Akaflieg München Mü23 Saurier

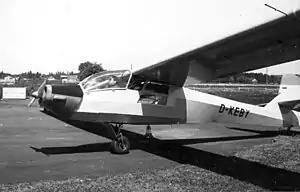

The Akaflieg München Mü23 Saurier is a two-seat motor-glider designed and built in Germany from 1956.